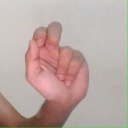
अक्षर: ढ